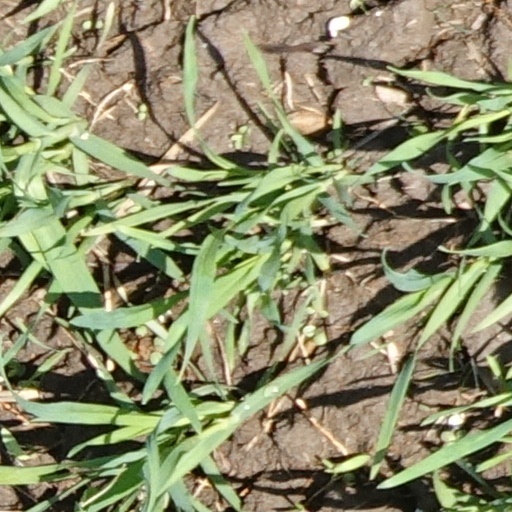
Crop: wheat